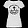
Label: T - shirt / top